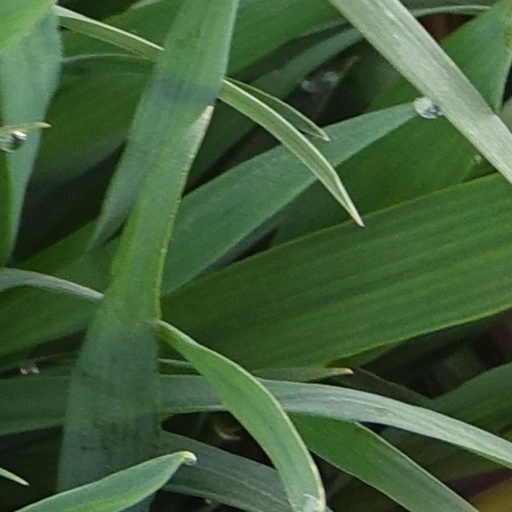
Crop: wheat